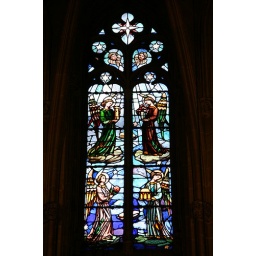
Stained glass window in la catedral de barcelona